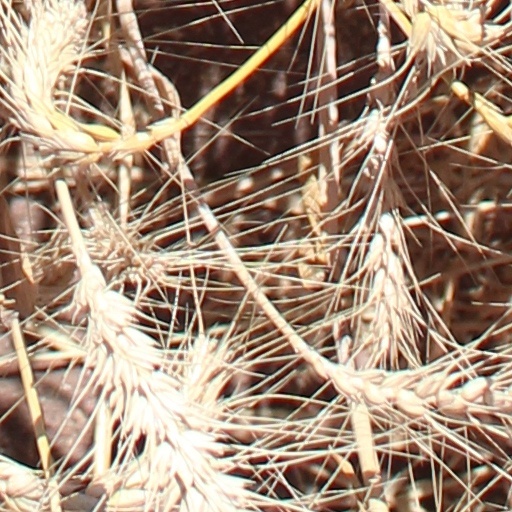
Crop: wheat